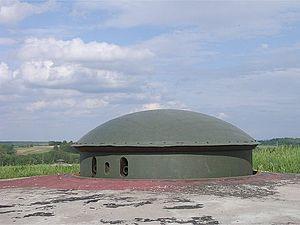
La tourelle pour deux pièces de 75 mm R modèle 1932 est l'un des types de tourelle qui équipent les blocs d'artillerie de la ligne Maginot. Il s'agit d'un modèle de tourelle à éclipse, installé en saillie sur la dalle de béton de son bloc et armé avec deux canons de 75 mm raccourcis. Son rôle était d'assurer la continuité des tirs d'artillerie le long de la ligne, en soutien des tirs de mitrailleuses des casemates et blocs d'infanterie.
La ligne Maginot, du nom du ministre de la Guerre André Maginot, est une ligne de fortifications construite par la France le long de sa frontière avec la Belgique, le Luxembourg, l'Allemagne, la Suisse et l'Italie de 1928 à 1940.